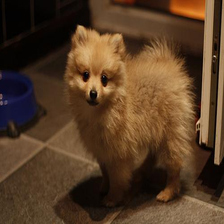
Species: dog
Breed: pomeranian